Minnesota Roller Derby

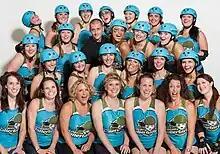

The Minnesota All-Stars are the league's charter all-star interleague team. This team of elite skaters, drawn from the home teams, trains together year-round and travels for sanctioned WFTDA bouts throughout the year.